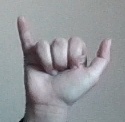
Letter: ya